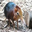
Label: shrew